Teide

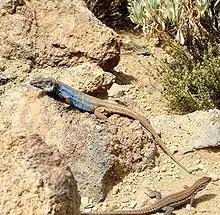
Southern Tenerife lizard ("Gallotia galloti galloti")

Humidity is also very affected by this inversion layer. The presence of the Azores high in the northwest of the Canaries in summer induces relatively constant winds (trade winds) blowing from the northeast to the southwest. These winds carry moisture across the Atlantic and deliver rain to the north of Tenerife, forming in particular a dense layer of clouds between of altitude. But the inversion layer also stops these clouds from rising, and the climate is thus very dry below the level of Teide. The precipitation in the caldera is thus less than 500 mm per year, the majority falling in the winter, and in total, around one third in the form of snow. Variation can be quite high from one year to the next. Meanwhile the peak of Teide is covered by wave clouds, forming the "hat of Teide" which was probably confused with signs of an eruption by sailors.